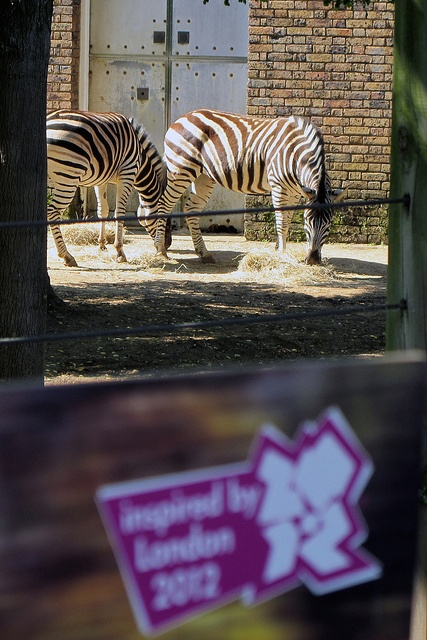
Two full grown Zebras standing by a brick building with a steel door.
Two zebras eating their lunch on a sunny day.
two zebra in a zoo are grazing in a pen
Two zebras in a pin eating hay next to a door.
The zebras are outside standing next to each other.